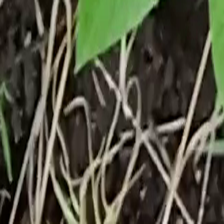
Weed species: Harali_(Cynodon_dactylon)